Willy Clarkson

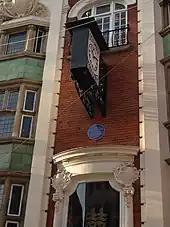
The blue plaque commemorating Clarkson, and the original "Costumer and Perruquier" advertising clock, 2016

A London County Council blue plaque unveiled in 1966 commemorates Clarkson at his former shop in Wardour street. The building retains a clock above the entrance, advertising it as the business premises of a Costumer and "Perruquier". In 1974, the building was Grade II Listed. Since the 1980s, it has been occupied by the well-known Wong Kei Chinese restaurant.